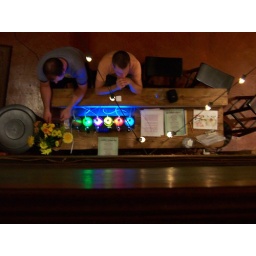
There was an oxygen bar in the same building that WOTC was in.